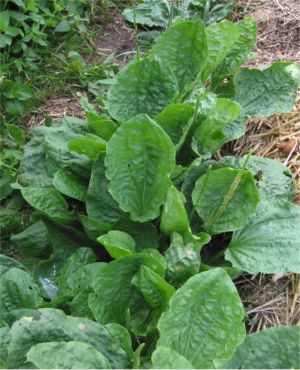
Glat vejbred
Glat vejbred er en 10-30 cm høj urt, der vokser på åbne, græsbevoksede områder eller på agerjord. Alle dele af planten indeholder en slim, der anvendes i naturmedicin som ingrediens i løsnende hostesaft. På norsk kaldes den groblad pga sine sårhelende egenskaber, mens indianerne i Nordamerika kaldte den den hvide mands fodspor, fordi den ankom med de hvide. Pedanios Dioskorides, militærlæge under kejserne Claudius og Nero, anbefalede den til at hele sår med; og romerske soldater brugte bladene mod såre fødder efter lange marcher. Den har også været regnet som betændelsesdæmpende, og indeholder blandt andet antioxidanter. Alligevel regnes den ofte som ukrudt.